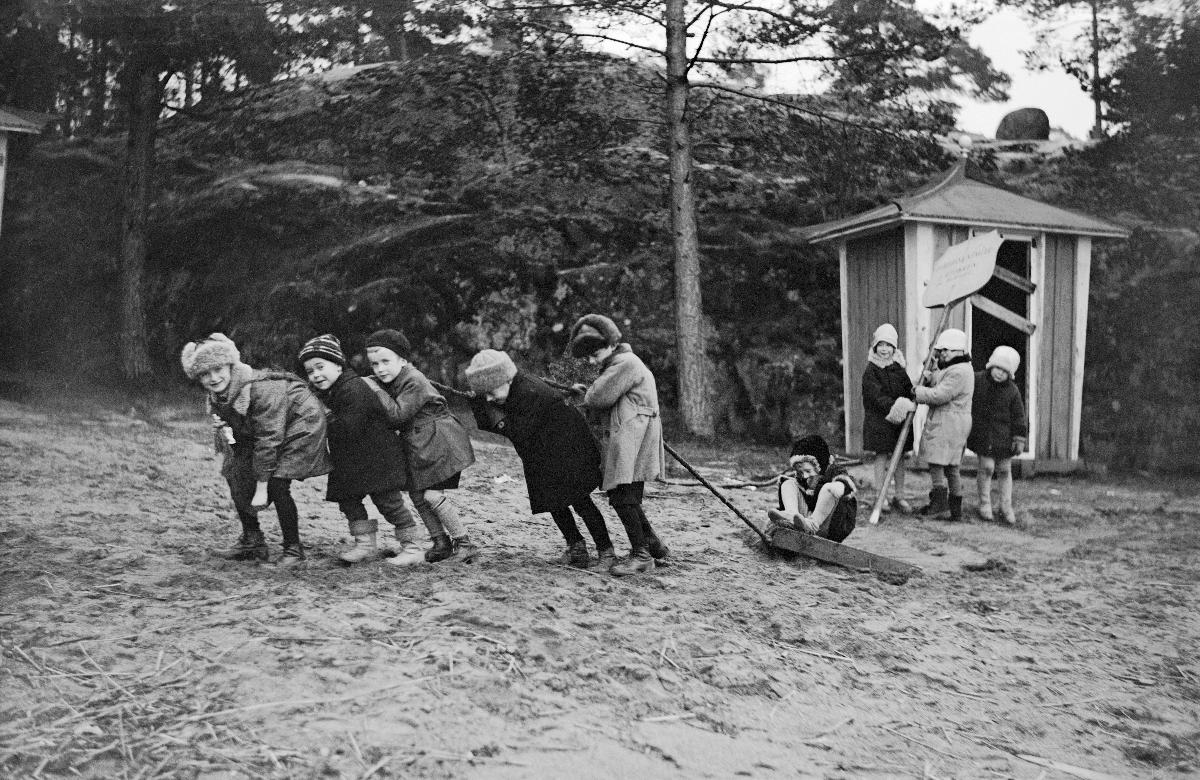
Lapsia leikkimässä rannalla
Barn leker på en strand; Children playing on a beach
sisällön kuvaus: Lapsia leikkimässä hiekkarannalla Helsingissä 1930. content description: Children playing on a beach in Helsinki 1930. innehållsbeskrivning: Barn leker på en sandstrand i Helsingfors 1930.
Kuvaaja: Sundström, Hugo, kuvaaja
Vuosi: 1930
Paikka: Suomi, Uusimaa, Helsinki
Aiheet: lapset (ikäryhmät); leikit; rannat; HBL; children (age groups); plays and games; shores; children; kids; play; beach; barn (åldersgrupper); lekar; stränder; barn; lek; strand